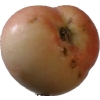
Label: Apple 10